Jelena Janković

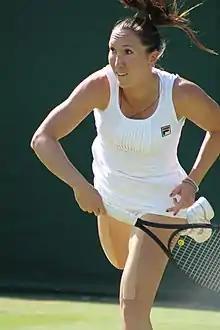
Jelena Janković at the 2013 Wimbledon Championships.

At the Australian Open, Janković lost in the third round to compatriot and former world No. 1 Ana Ivanovic. In February, Janković won her first title in three years at Bogotá, defeating Paula Ormaechea in straight sets. Janković made an early exit from Indian Wells the following week, losing to Svetlana Kuznetsova in the second round. However, she managed to reach the semifinals at Miami, losing to Maria Sharapova in straight sets. The run in Miami returned Janković to the world's top 20 for the first time in almost one year.